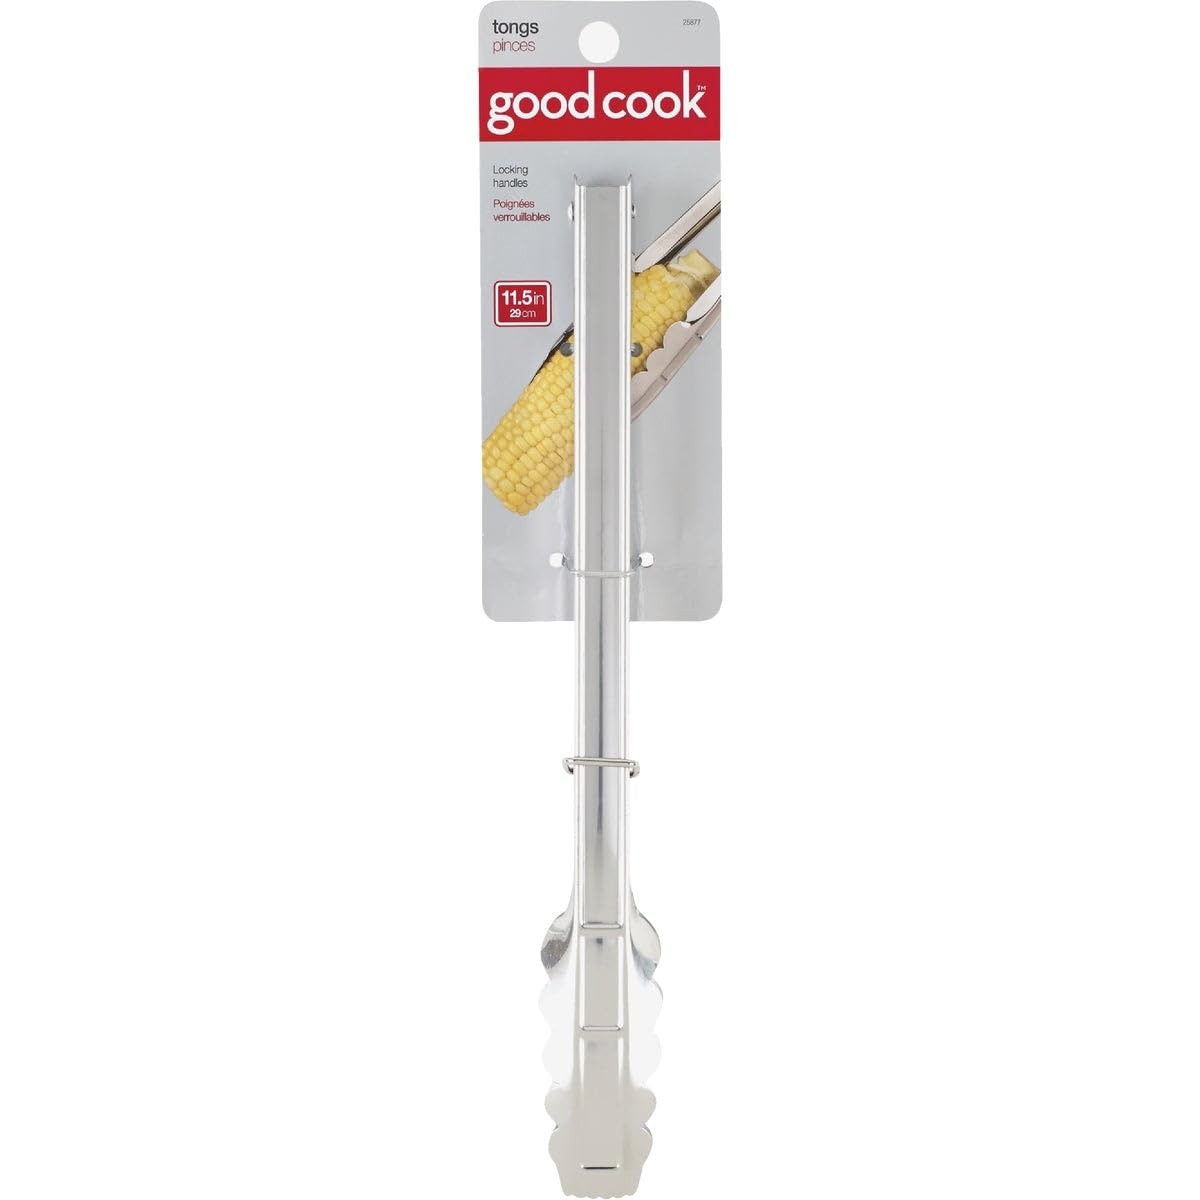
Item Name: Tongs Long Chrome 12"
Bullet Point: Made in China
Product Description: Grocery
Value: 1.0
Unit: Count

Price: 6.145